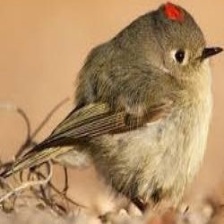
Species: RUBY CROWNED KINGLET
Scientific name: REGULUS CALENDULA